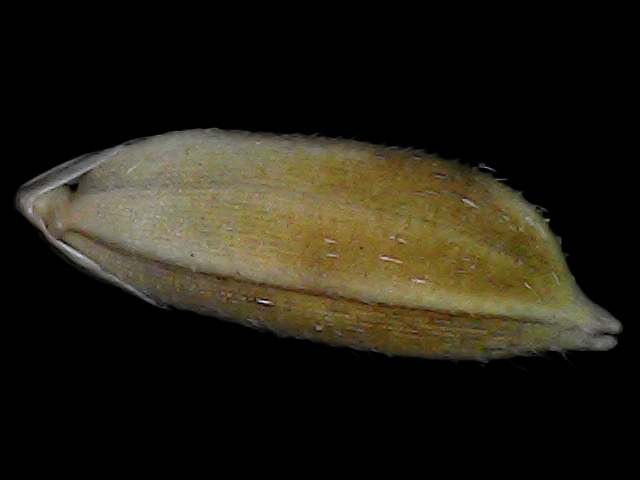
Rice variety: Bd91